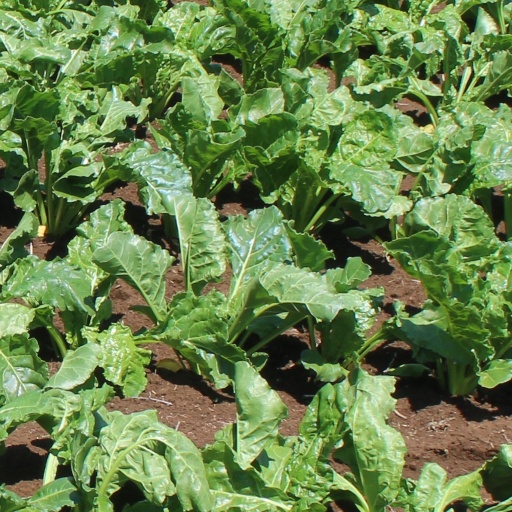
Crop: sugar beet